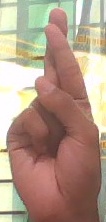
ASL sign: R